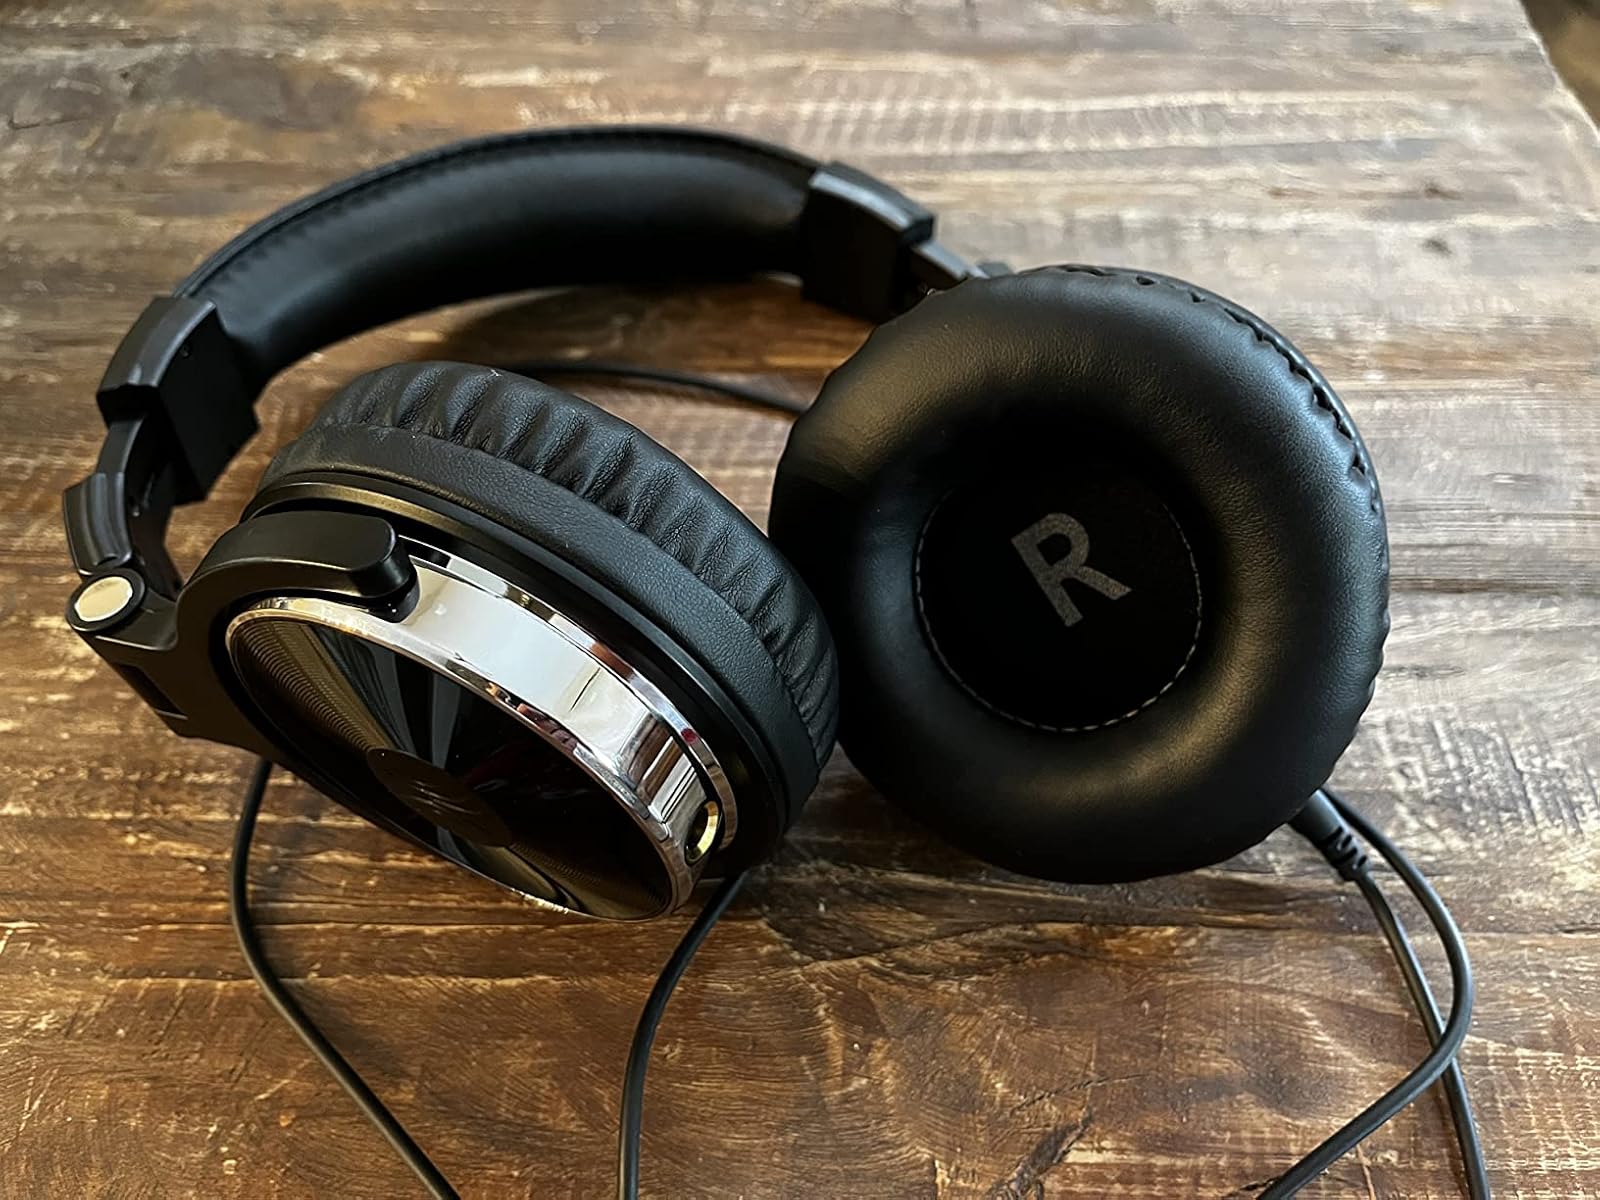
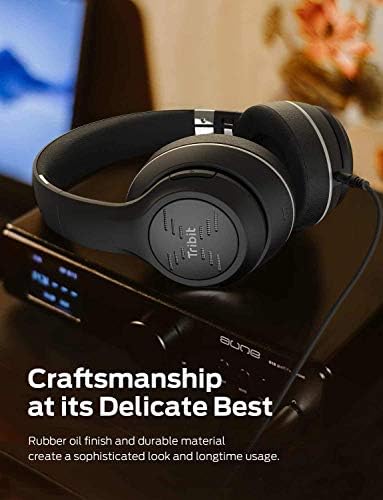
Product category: headphones
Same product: no